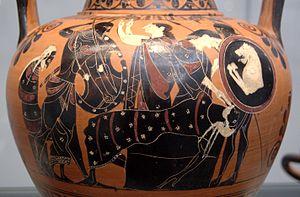
Sac de Troie